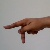
The image shows a hand gesture representing the letter 'P' in Indian Sign Language.